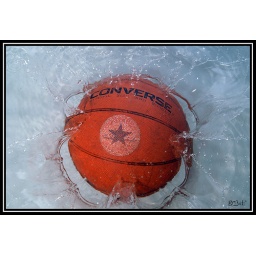
mets on stand to left, flash on bath to right white back drop in water